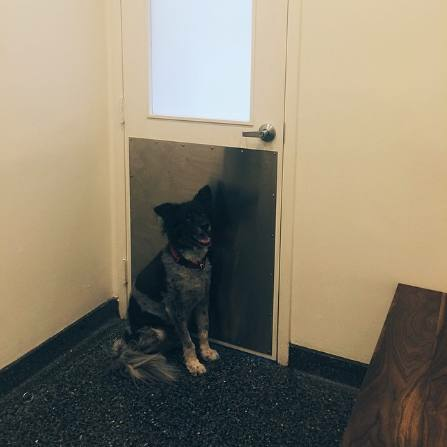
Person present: No